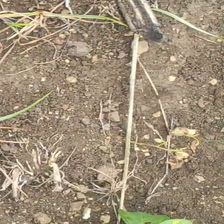
Weed species: Lavhala_(Cyperus_Rotundus)